Sheremetyevo International Airport

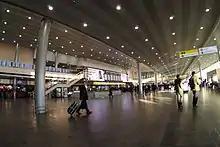
Lobby of Terminal F

Terminal D, opened in November 2009, is adjacent to Terminal F. The building is a hub for Aeroflot and its SkyTeam partners, with capacity for 12 million passengers per year. Aeroflot had been trying to implement the project of a new terminal (Sheremetyevo-3) since January 2001. However, construction only began in 2005, with commissioning of the complex finally taking place on 15 November 2009. The acquisition of its own terminal was a condition of Aeroflot's entry into the SkyTeam airline alliance, thus necessitating the construction. The main contractor for the build was a Turkish company Enka. Terminal D has 22 jetways and 11 remote stands. On 15 November 2009 at 9:15 a.m., the first flight from Terminal D (the new official name of Sheremetyevo-3) departed for the southern resort city of Sochi. Despite this, Aeroflot took a number of months (due to unexpected administrative delays) to transfer all of its international flights from Terminal F to D (a full transfer was originally planned for February 2010). Whilst previously Terminal D had remained a separate legal entity from the rest of Sheremetyevo Airport, in spring 2012, it became an integrated unit of "Sheremetyevo International Airport" JSC. As part of the deal, Aeroflot, VEB Bank, and VTB Bank, all of which had invested in the construction of Terminal D, became part shareholders in the airport as a whole. The basis for the architectural and artistic image of Terminal D is that of a giant swan with outstretched wings.